Jeffrey Schlupp

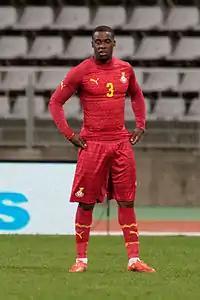
Schlupp playing for Ghana in 2015

Schlupp was called up to a Germany under-19 training camp in early 2011, but did not earn a cap in Ralf Minge's side.